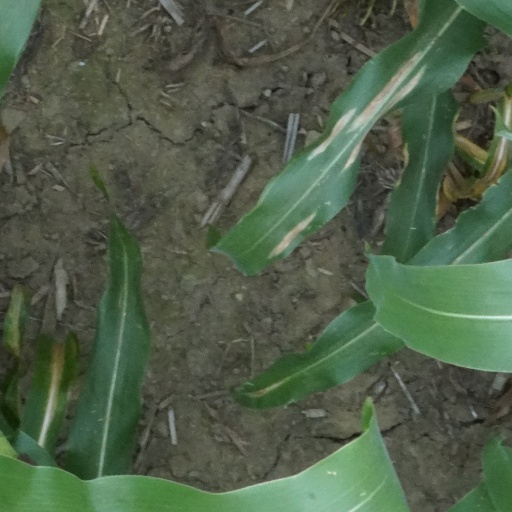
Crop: maize; corn